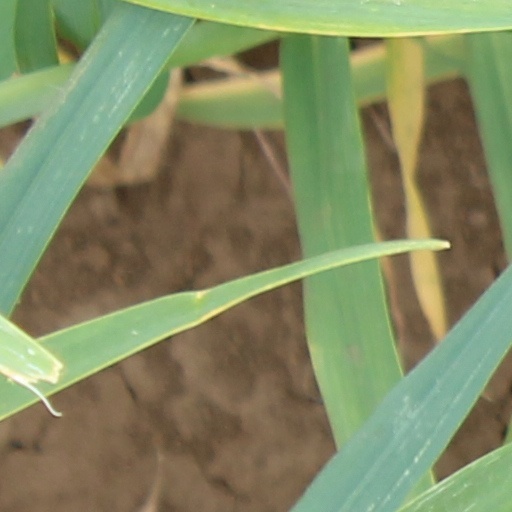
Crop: wheat